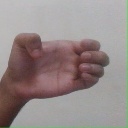
अक्षर: ख